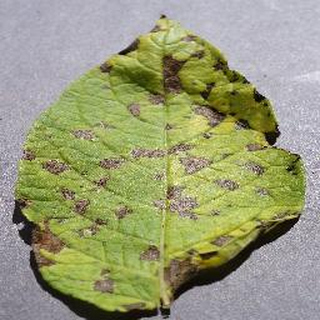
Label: potato_early_blight